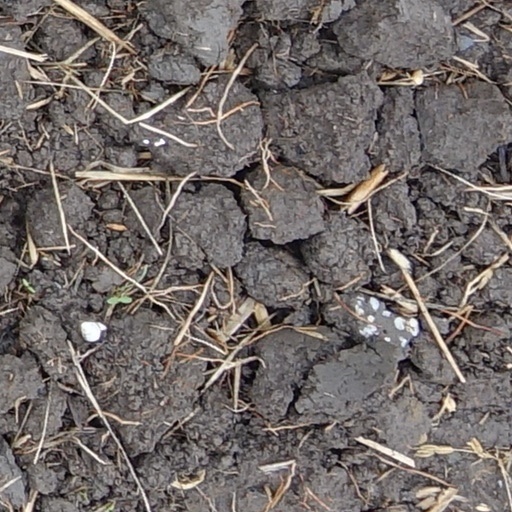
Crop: wheat